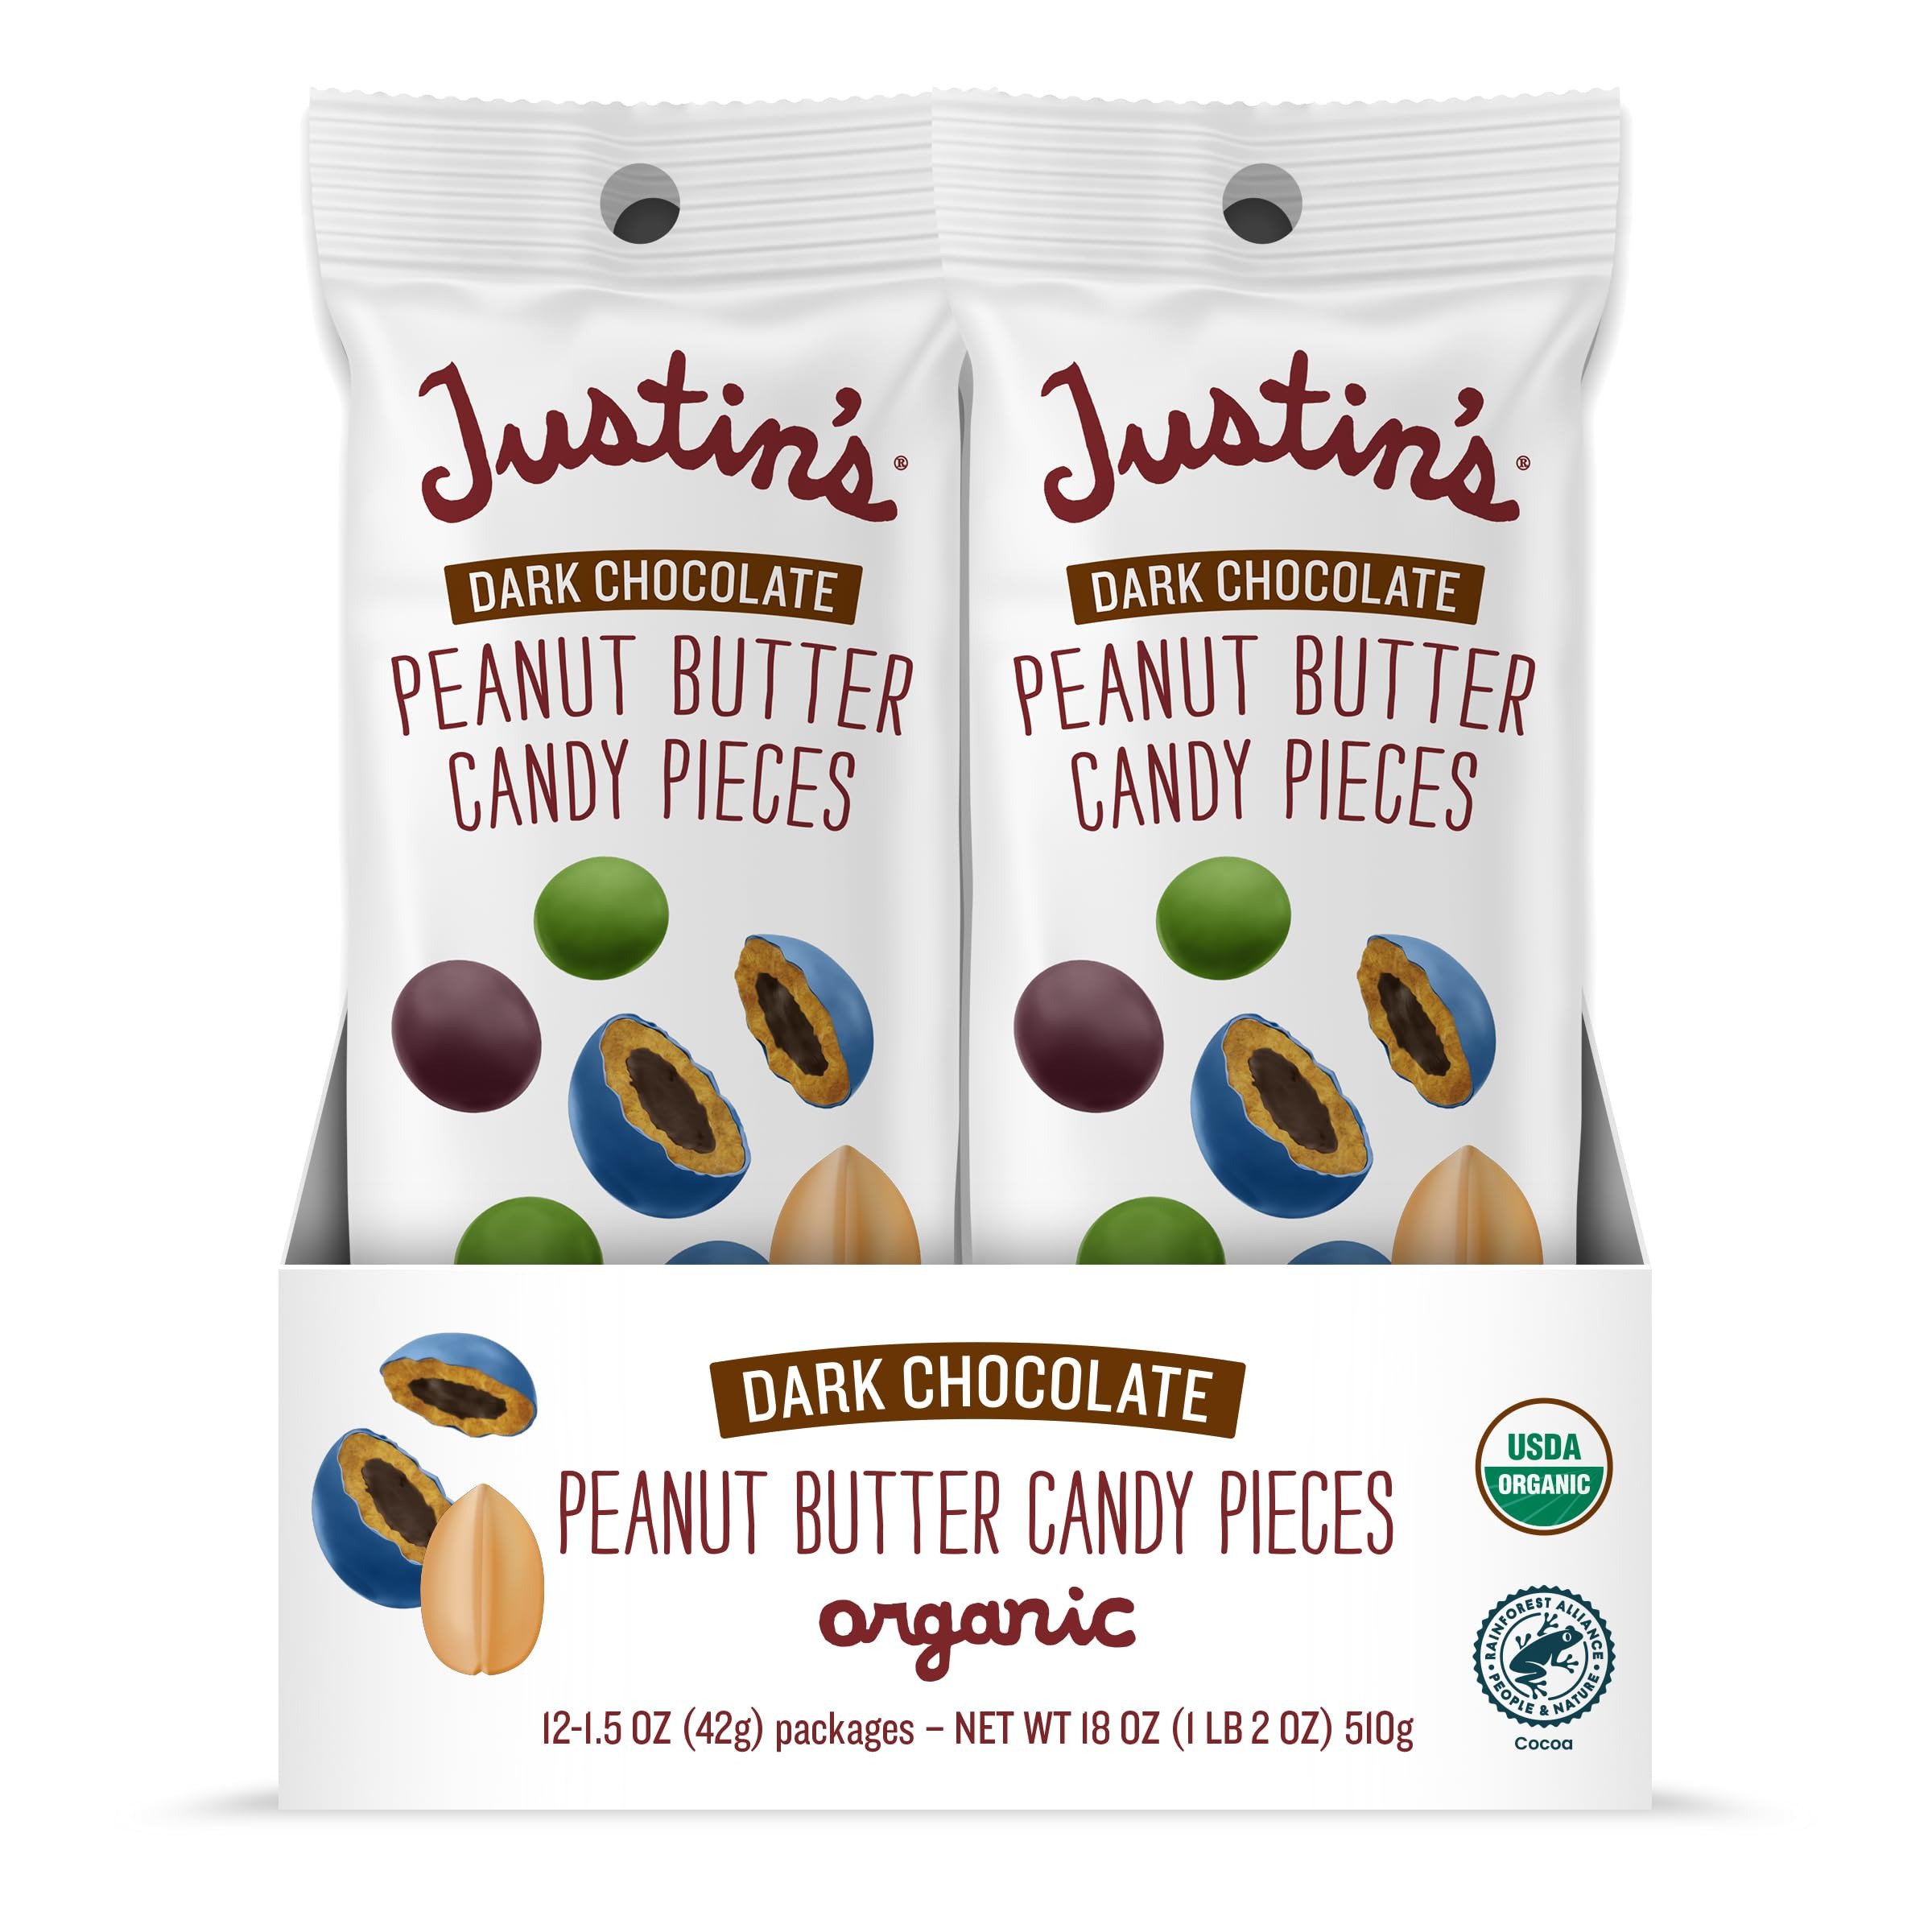
Item Name: Justin's Dark Chocolate Peanut Butter Candy Pieces 12pk of 1.5oz bags Organic, Gluten Free, Non-GMO, Responsibly Source, Rainforest Alliance Certified Cocoa
Bullet Point 1: Includes 12 individual 1.5 ounce bags of Dark Chocolate and Creamy Peanut Candy Pieces, made with organic ingredients. Perfect for road trips and on-the-go snacking. Enjoy at home, on toast, fruit, or straight from the pack!
Bullet Point 2: Made with organic ingredients, including only Orangutan-friendly palm oil, Certified Gluten-Free, Vegan, Non-GMO Project Verified, Kosher, and Rainforest Alliance Certified Cocoa
Bullet Point 3: Our products are made with the highest quality, responsibly sourced ingredients and we prioritize domestic sourcing, give back to support hunger relief, pollinators, and invest in sustainable packaging solutions.
Bullet Point 4: Explore them all: White, Dark, and Milk Chocolate pieces featuring a variety of nuts. Indulge in our peanut butter and nut butter cups for an extra special treat!
Bullet Point 5: Justin's has crafted organic candy pieces that offer the perfect on-the-go snack. Ideal for cycling, hiking, or packing into your lunchbox, these delicious treats combine high-quality ingredients with convenience for all your adventures.
Value: 1.5
Unit: Ounce

Price: 46.99